Lucy Punch

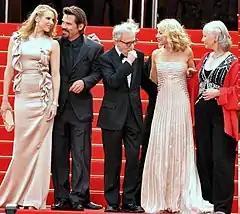
Punch (left) with the cast of "You Will Meet a Tall Dark Stranger" in 2010

Punch made her acting debut in a 1998 episode of "The New Adventures of Robin Hood". Her other TV credits include the naive daughter of Alison Steadman's character in the short-lived series "Let Them Eat Cake" which starred French and Saunders. She starred as a football player in the children's TV show "Renford Rejects", and played the role of the victim Melissa Townsend in the 19th episode of "Midsomer Murders".